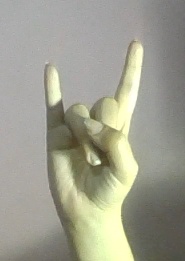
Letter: la